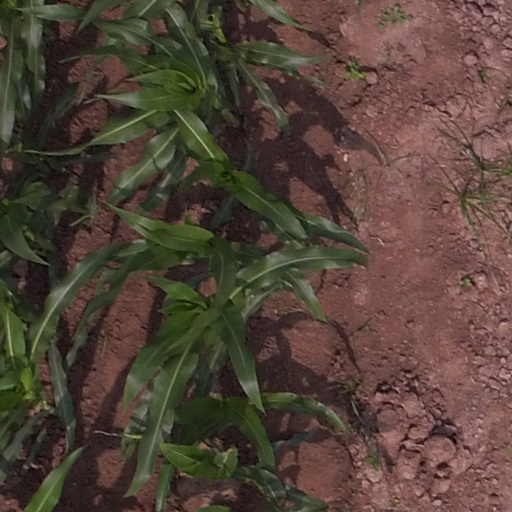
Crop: maize; corn